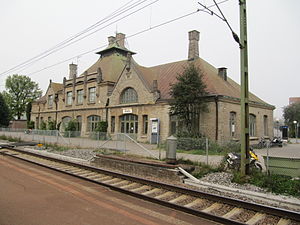
Kumla
Kumla Station
Kumla er en by og administrationscenter i Kumla kommune, med et indbyggertal på 14.062.